Rurikovo Gorodische

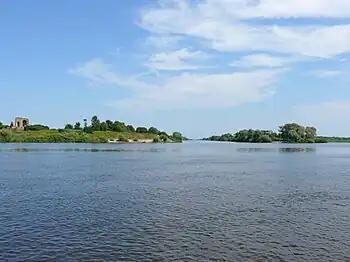
The site of Ryurik Gorodishche from Lake Ilmen

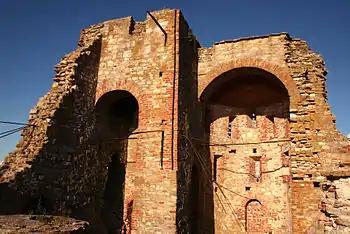
Remains of the 12th-century Church of the Annunciation at Gorodishche

The settlement began in the 8th century with a fortress, built by Ilmen Slavs, which had a wooden wall on the shaft.